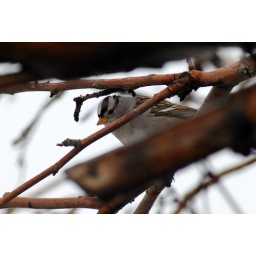
white crowned sparrow in a tree